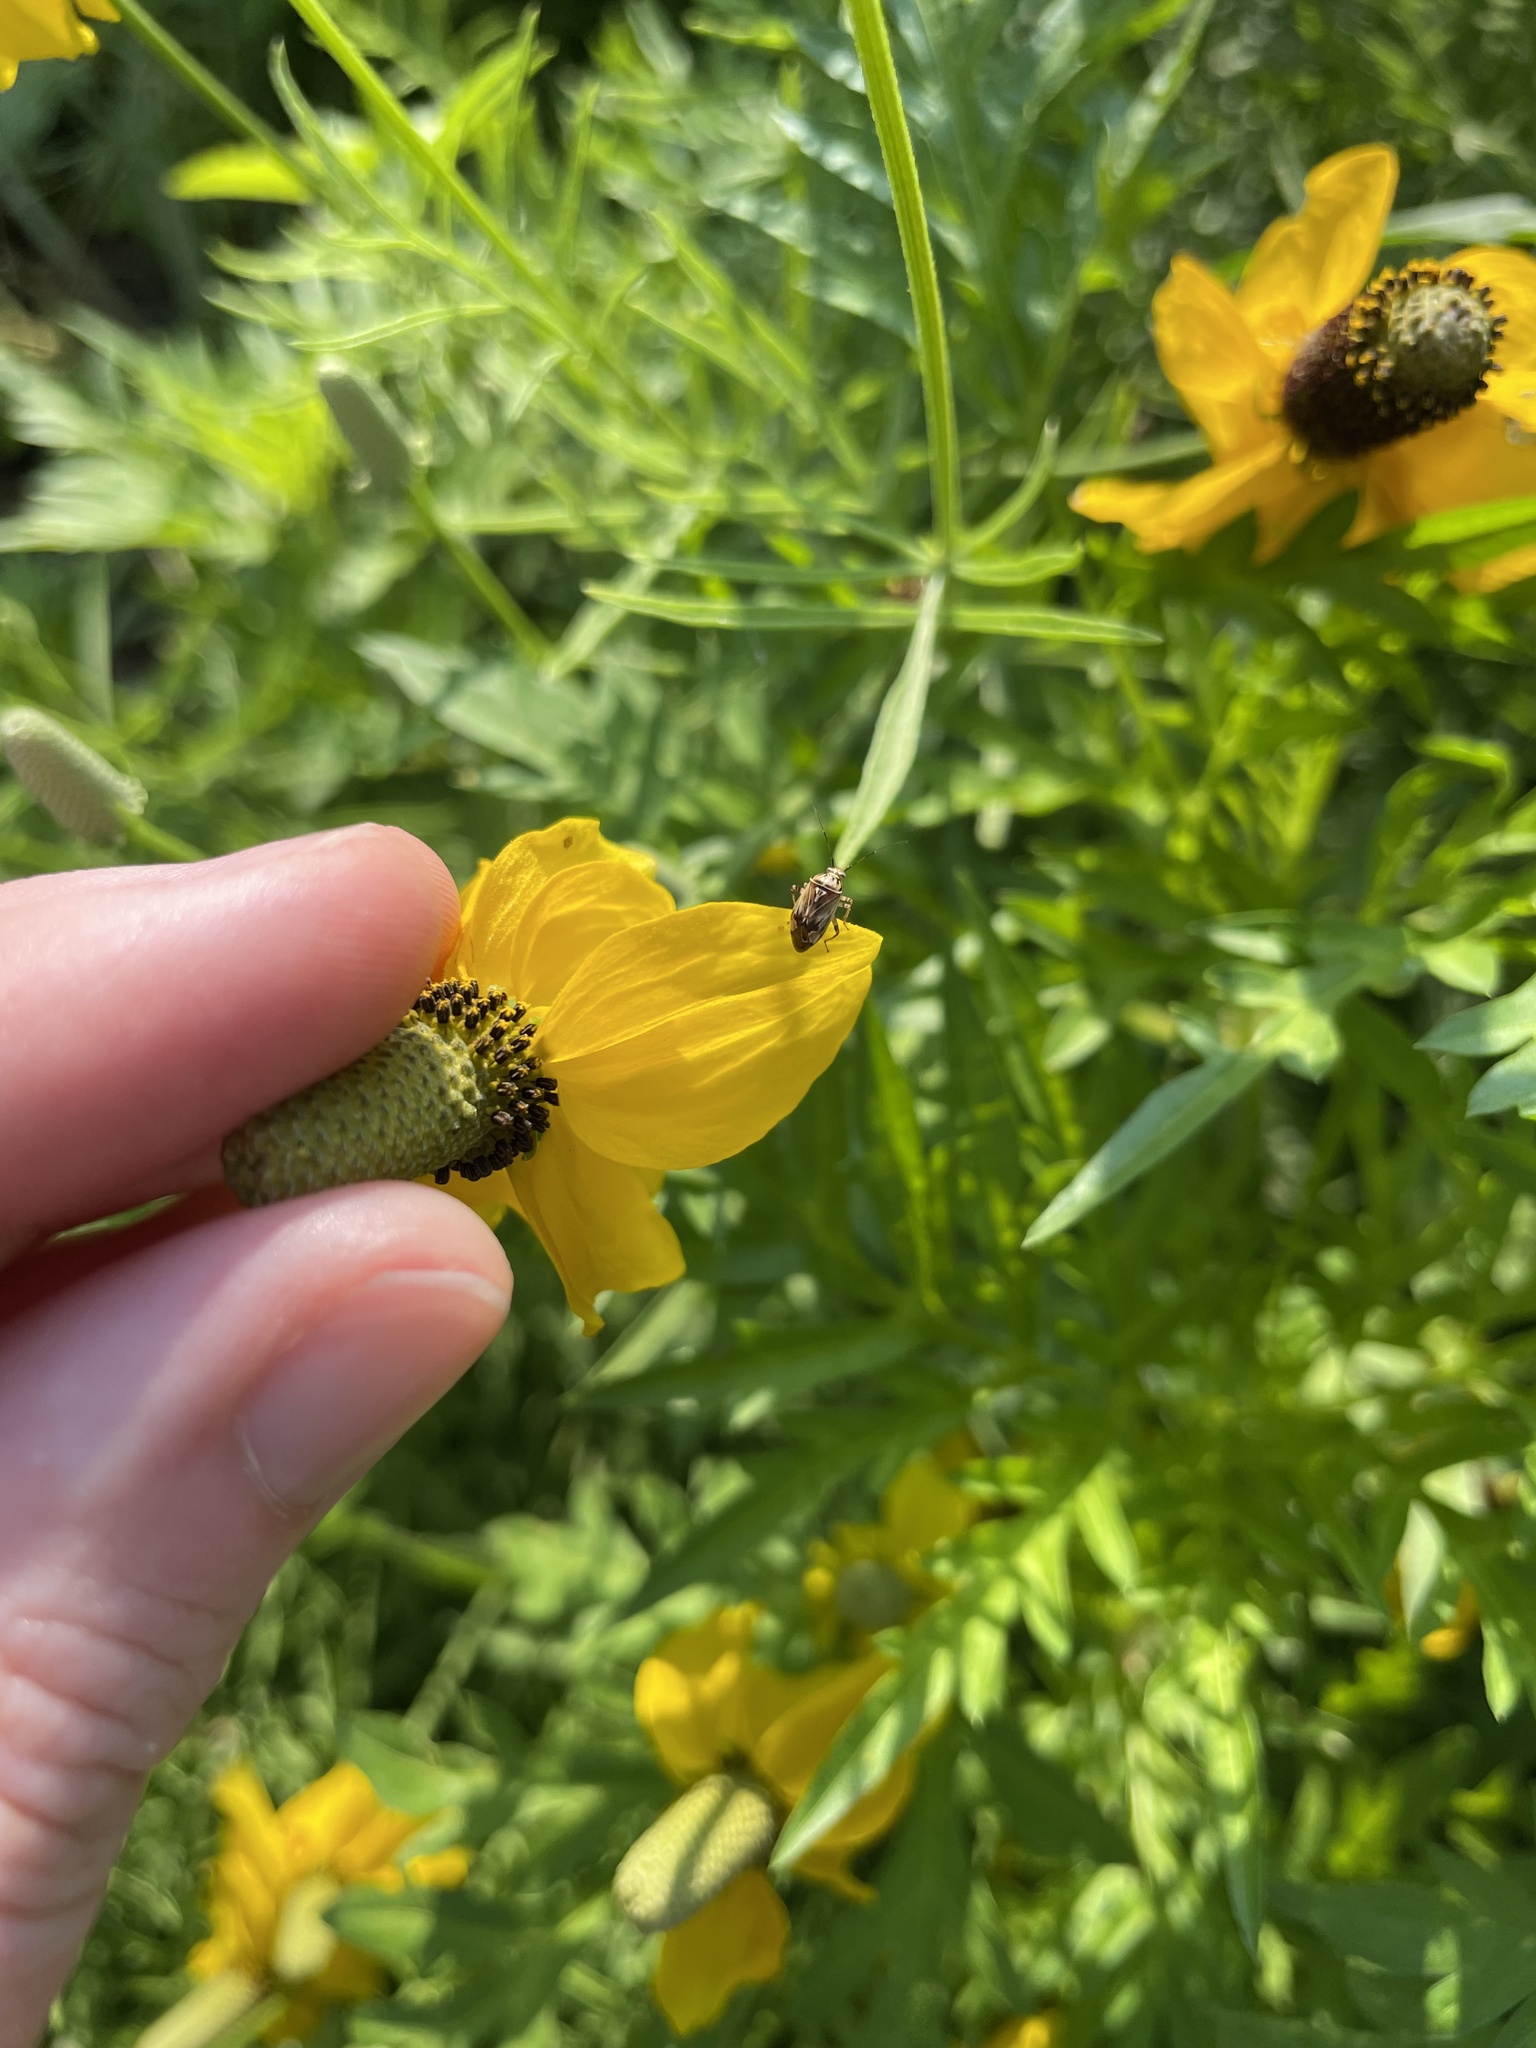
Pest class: lygus_bug